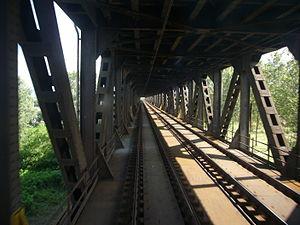
La ligne de Gênes à Milan est une ligne ferroviaire italienne à écartement normal reliant les villes de Gênes et Milan.